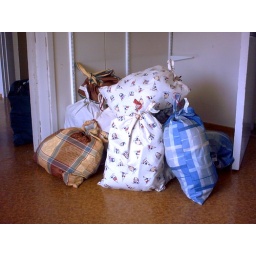
This many bags for big girls in Russia!